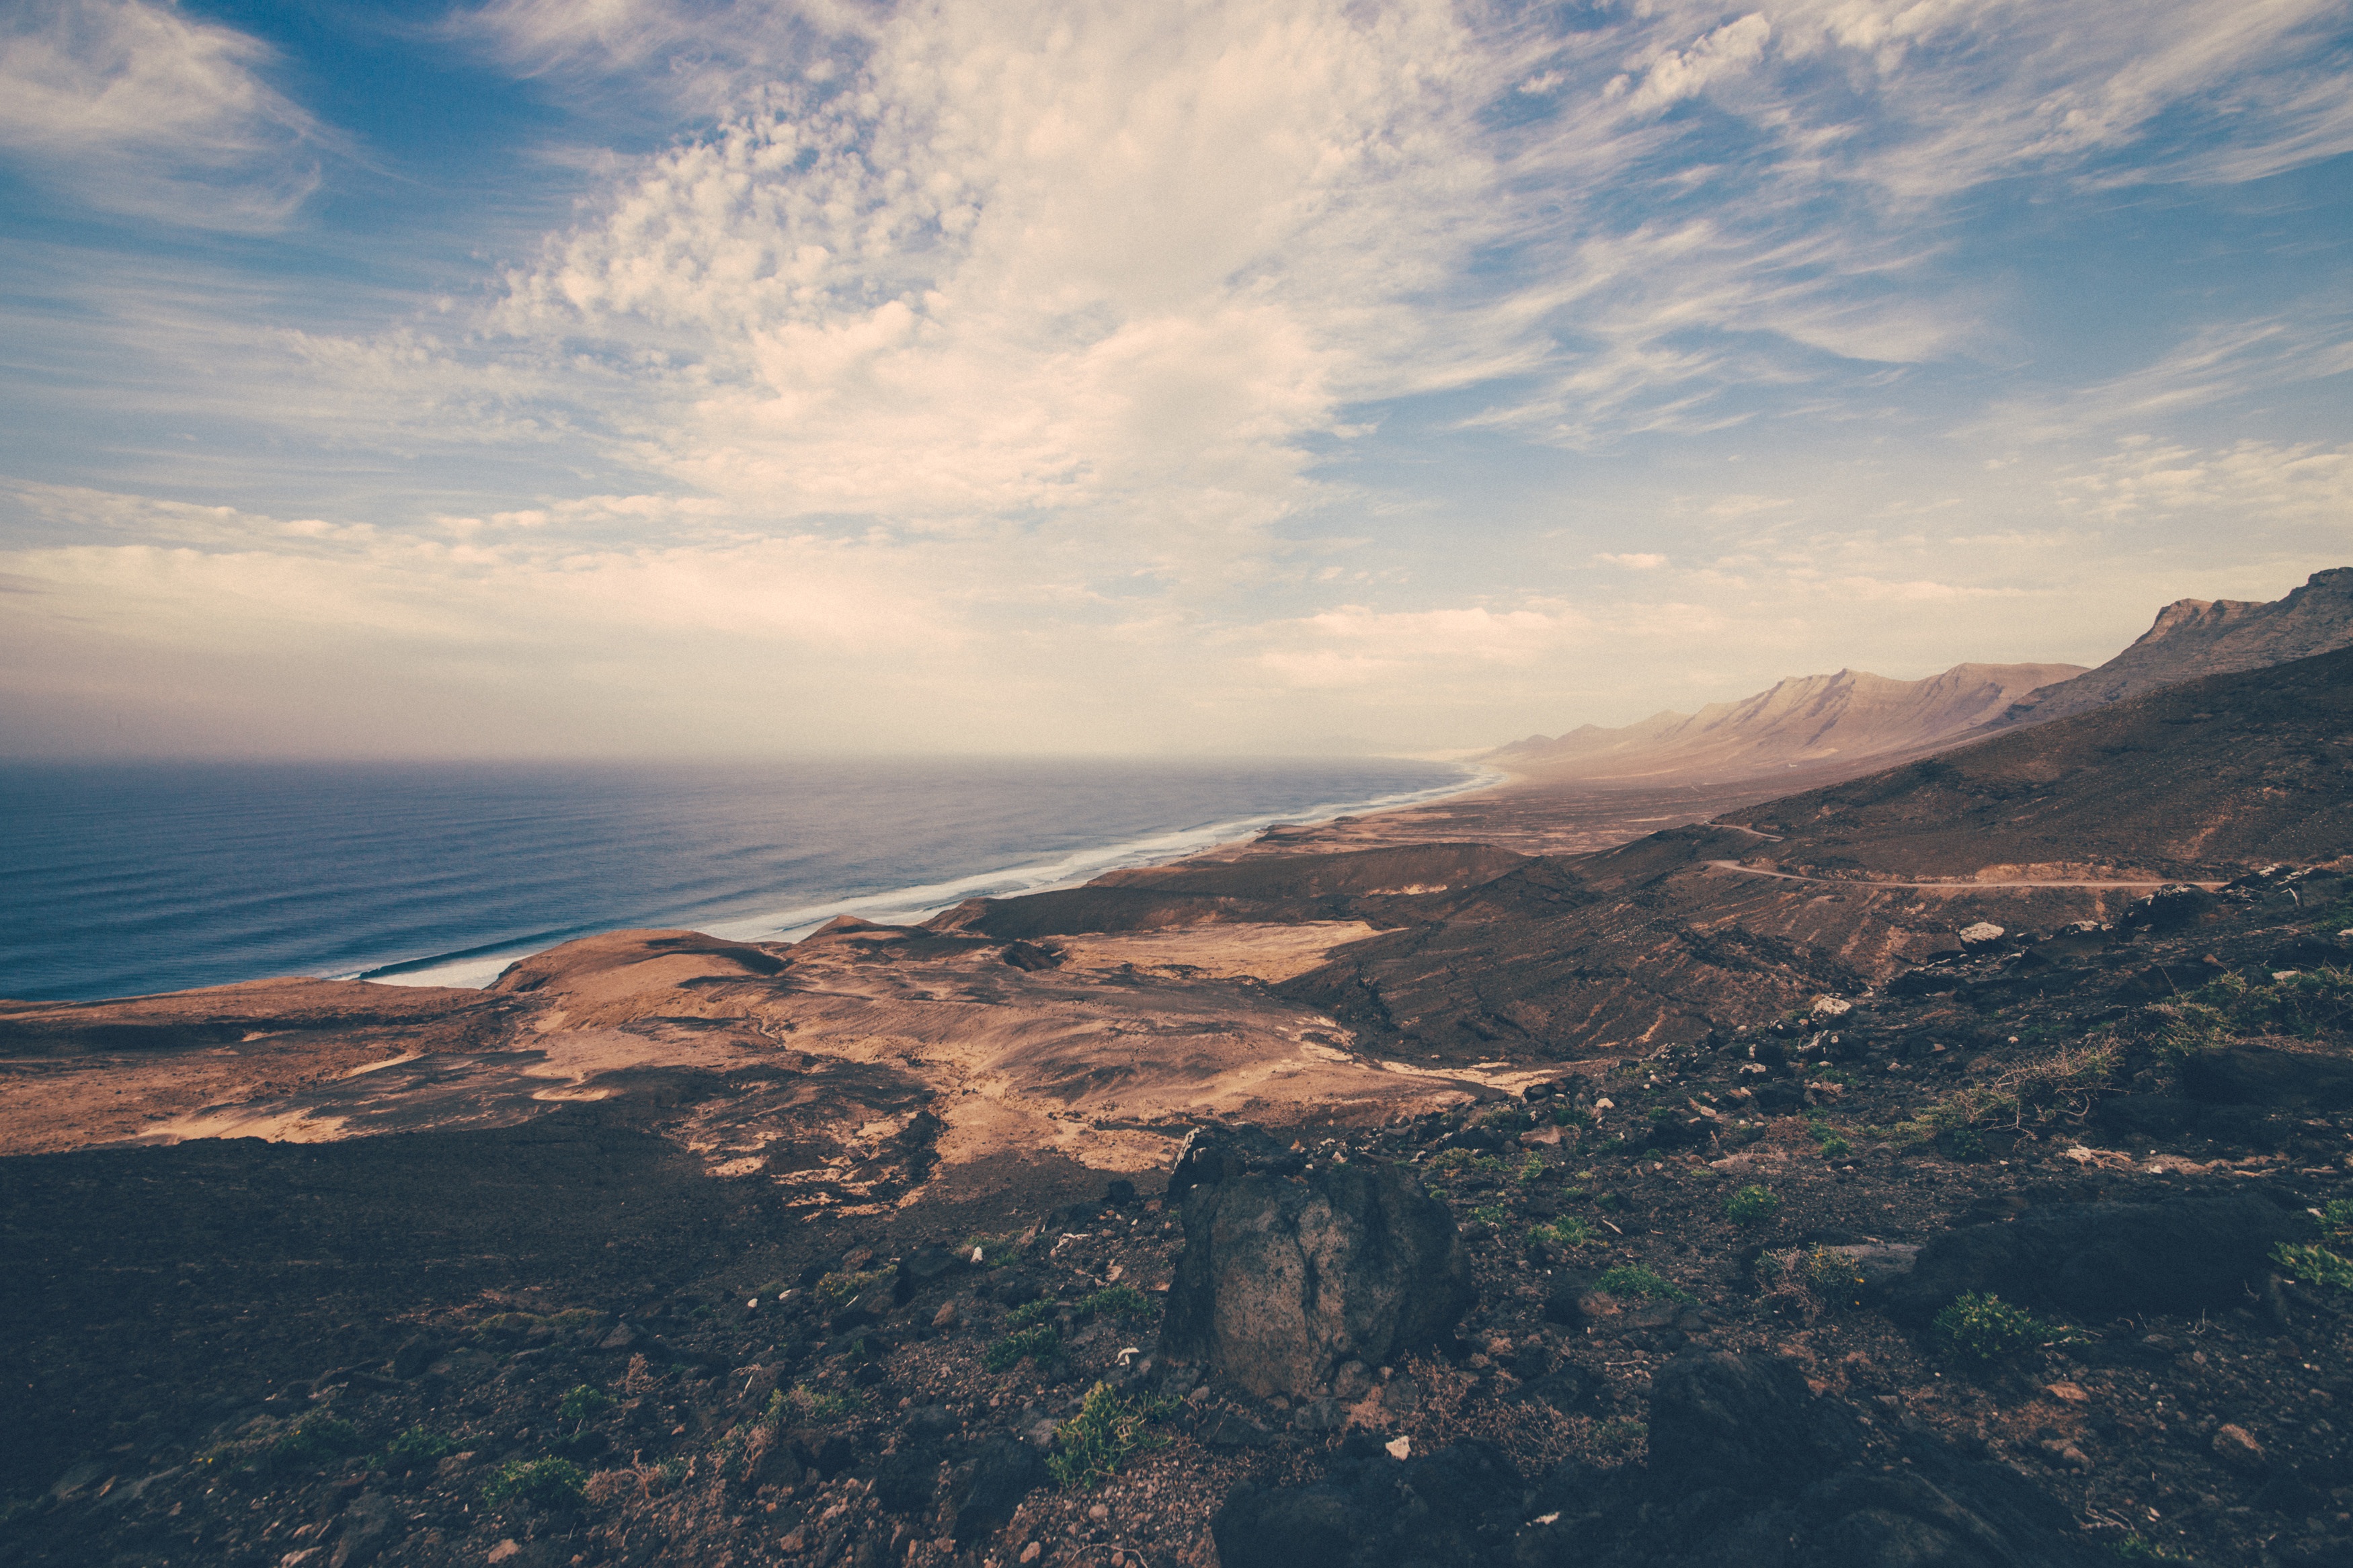
landscape, sea, coast, nature, rock, ocean, horizon, mountain, cloud, sky, sunrise, sunset, sunlight, morning, hill, wave, dawn, coastline, shoreline, cliff, dusk, evening, bay, terrain, body of water, cape, landform, aerial photography, atmosphere of earth